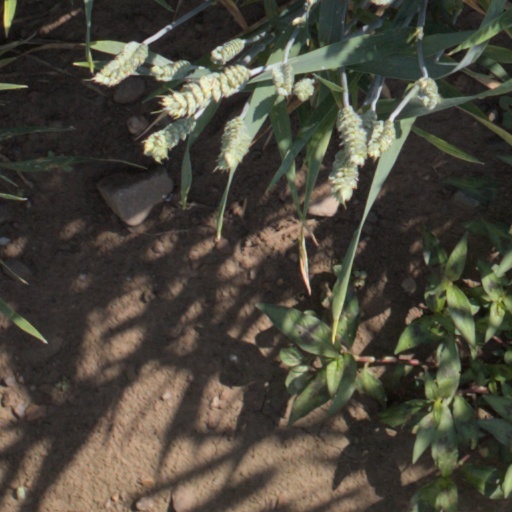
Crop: wheat